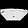
Label: Bag